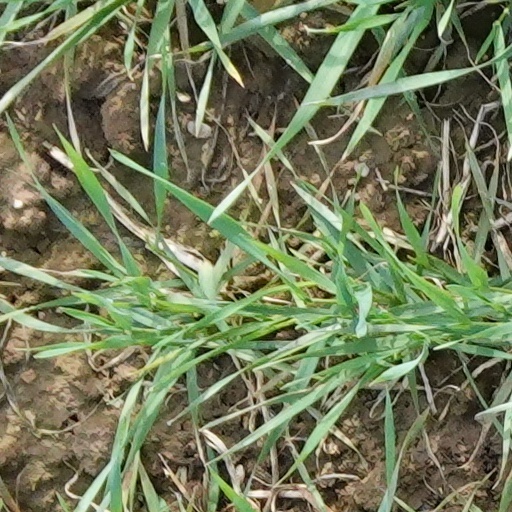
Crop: wheat